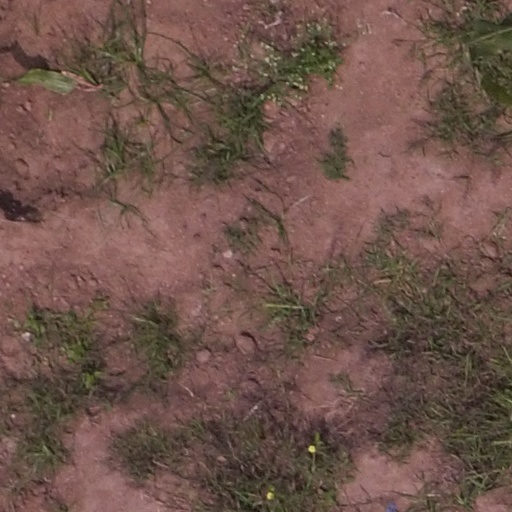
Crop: maize; corn